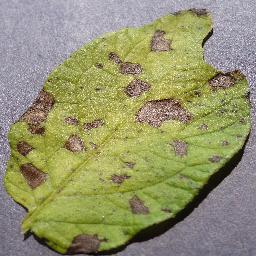
Label: Potato___Early_blight